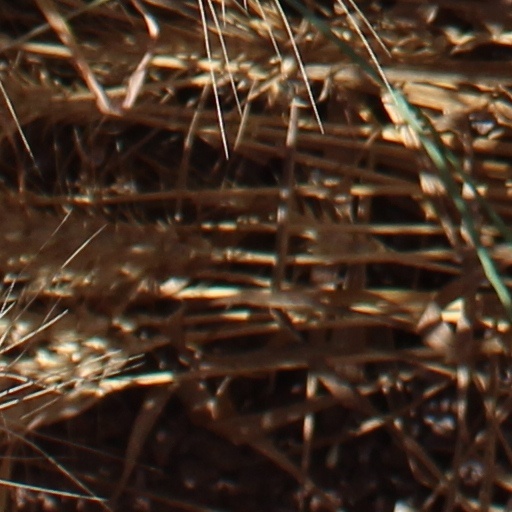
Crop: wheat